Bergen auf Rügen

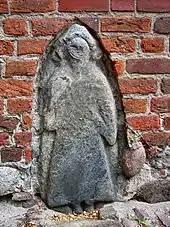
Relief in the west facade of St. Mary's Church

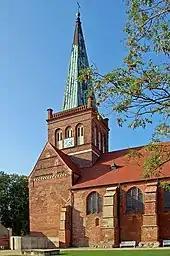
St. Mary's Church

The museum of the town of Bergen is located in one of the carefully restored buildings of the former abbey. The exhibition covers the following: